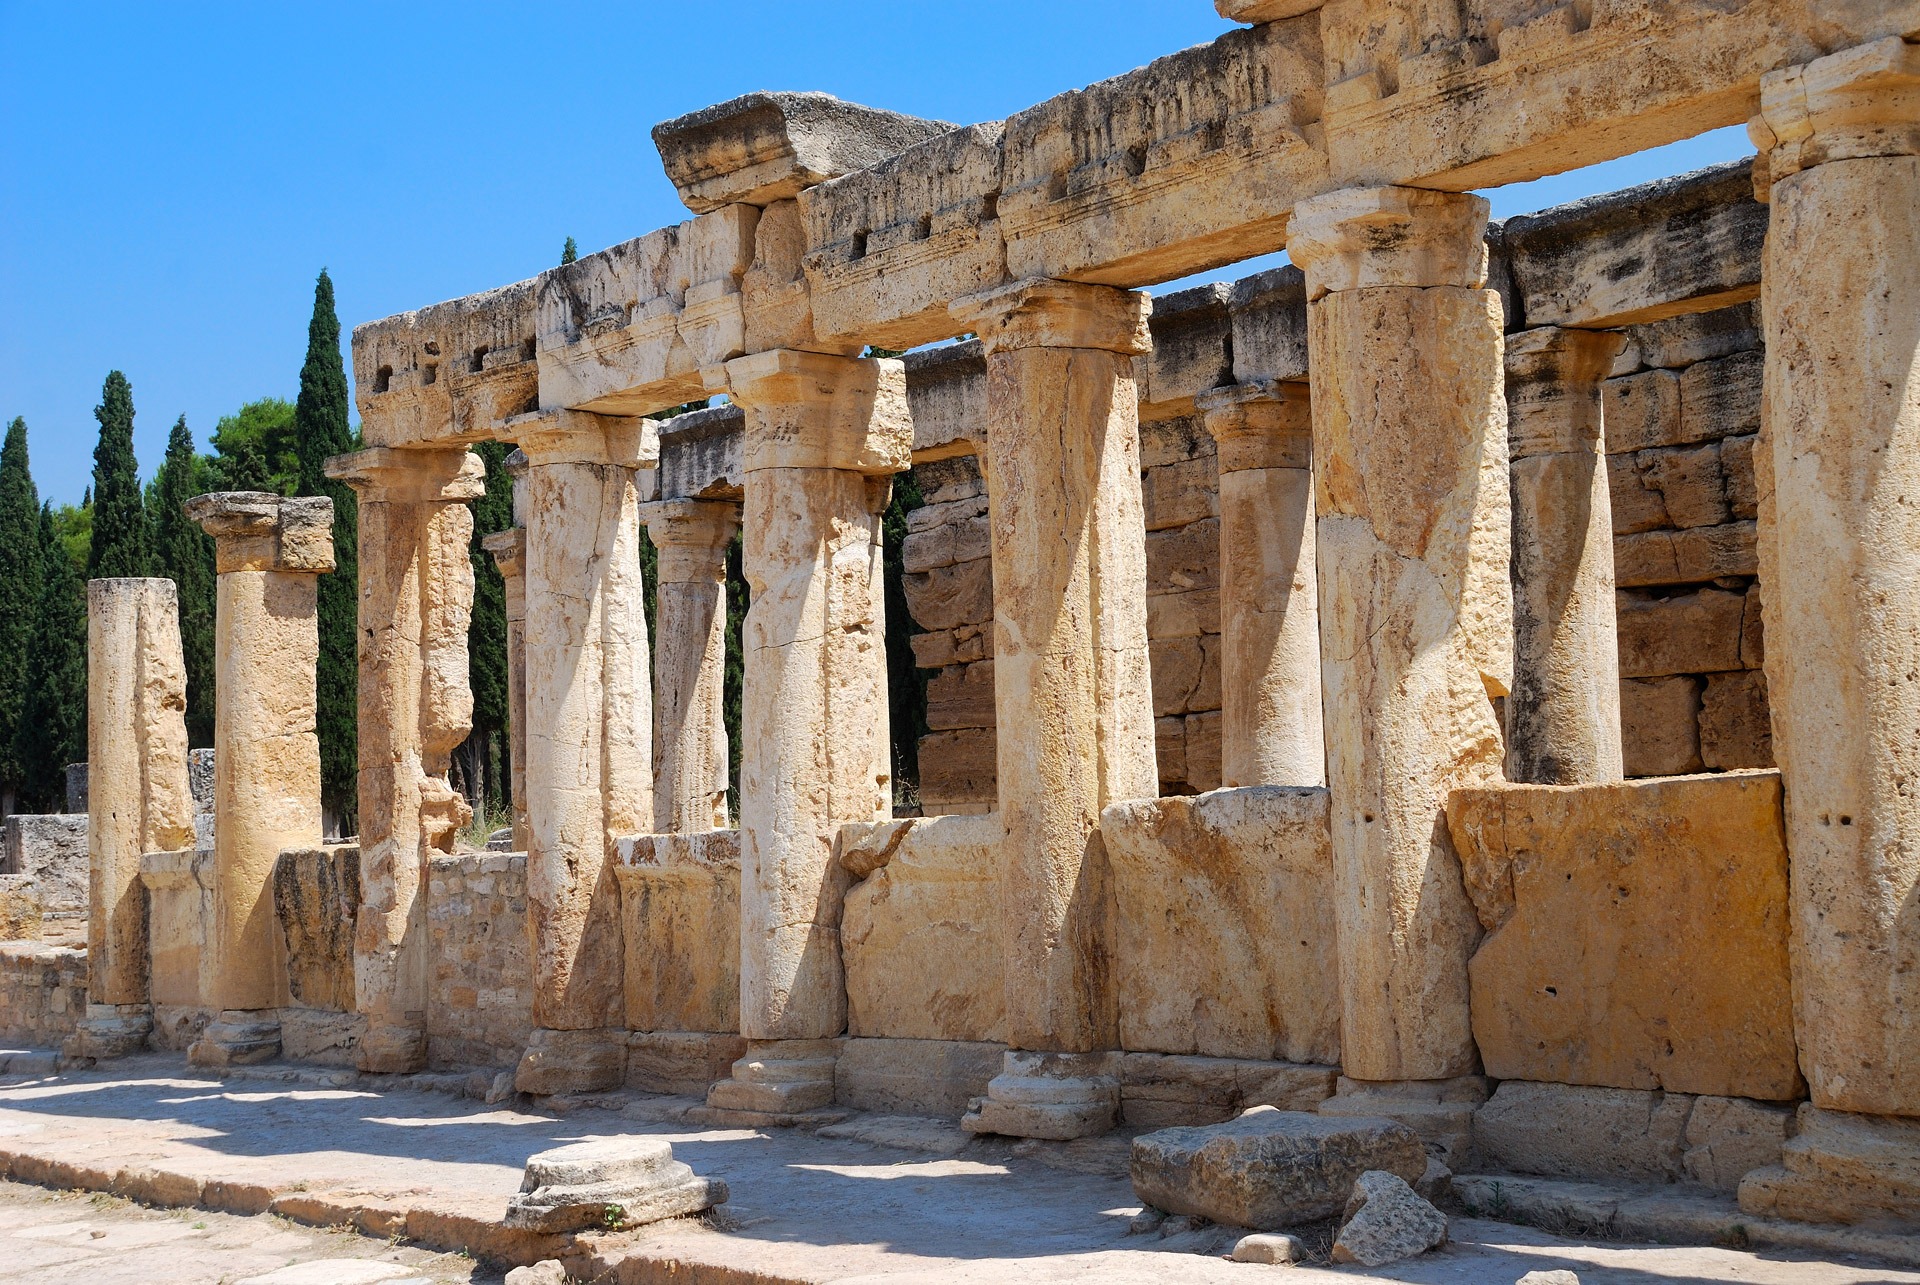
outdoor, architecture, structure, antique, building, palace, wall, stone, column, scenic, ancient, landmark, attraction, fortification, tourism, place, temple, ruins, monastery, civilization, archeology, history, wonder, famous, heritage, historical, site, amphitheater, destination, ancient rome, archaeological site, unesco world heritage site, roman temple, historic site, ancient history, egyptian temple, ancient roman architecture, ancient greek temple